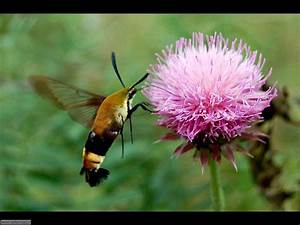
Label: farfalla